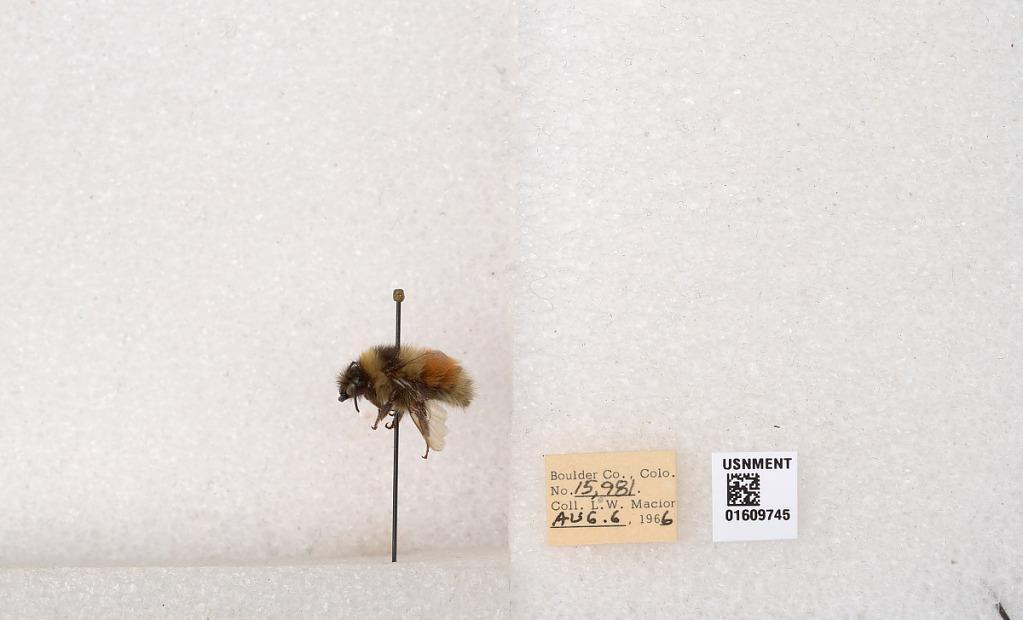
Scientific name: Bombus (Pyrobombus) sylvicola Kirby
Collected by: L. Macior
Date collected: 1966-8-6
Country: United States
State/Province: Colorado
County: Boulder
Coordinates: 40.0263, -105.3